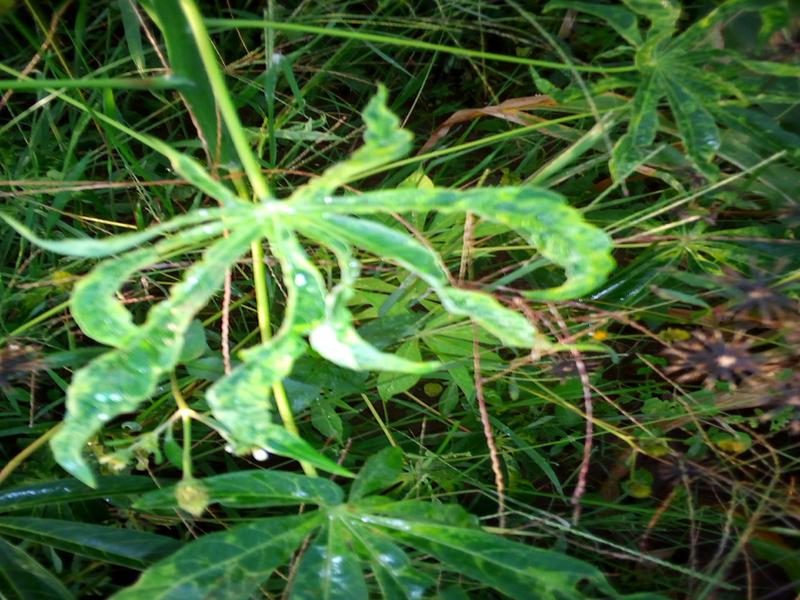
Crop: cassava
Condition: mosaic_disease